Large, Medium-Speed Roll-on/Roll-off

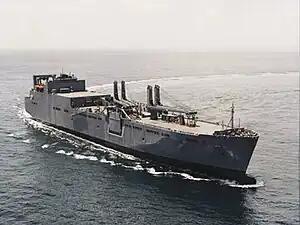
USNS "Watson" at sea

The are a group of eight gas-turbine-powered vessels built at National Steel and Shipbuilding Company (NASSCO) in San Diego, California between 1996 and 2002 for MSC. They are long and wide.